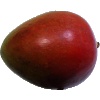
Label: Mango Red 1